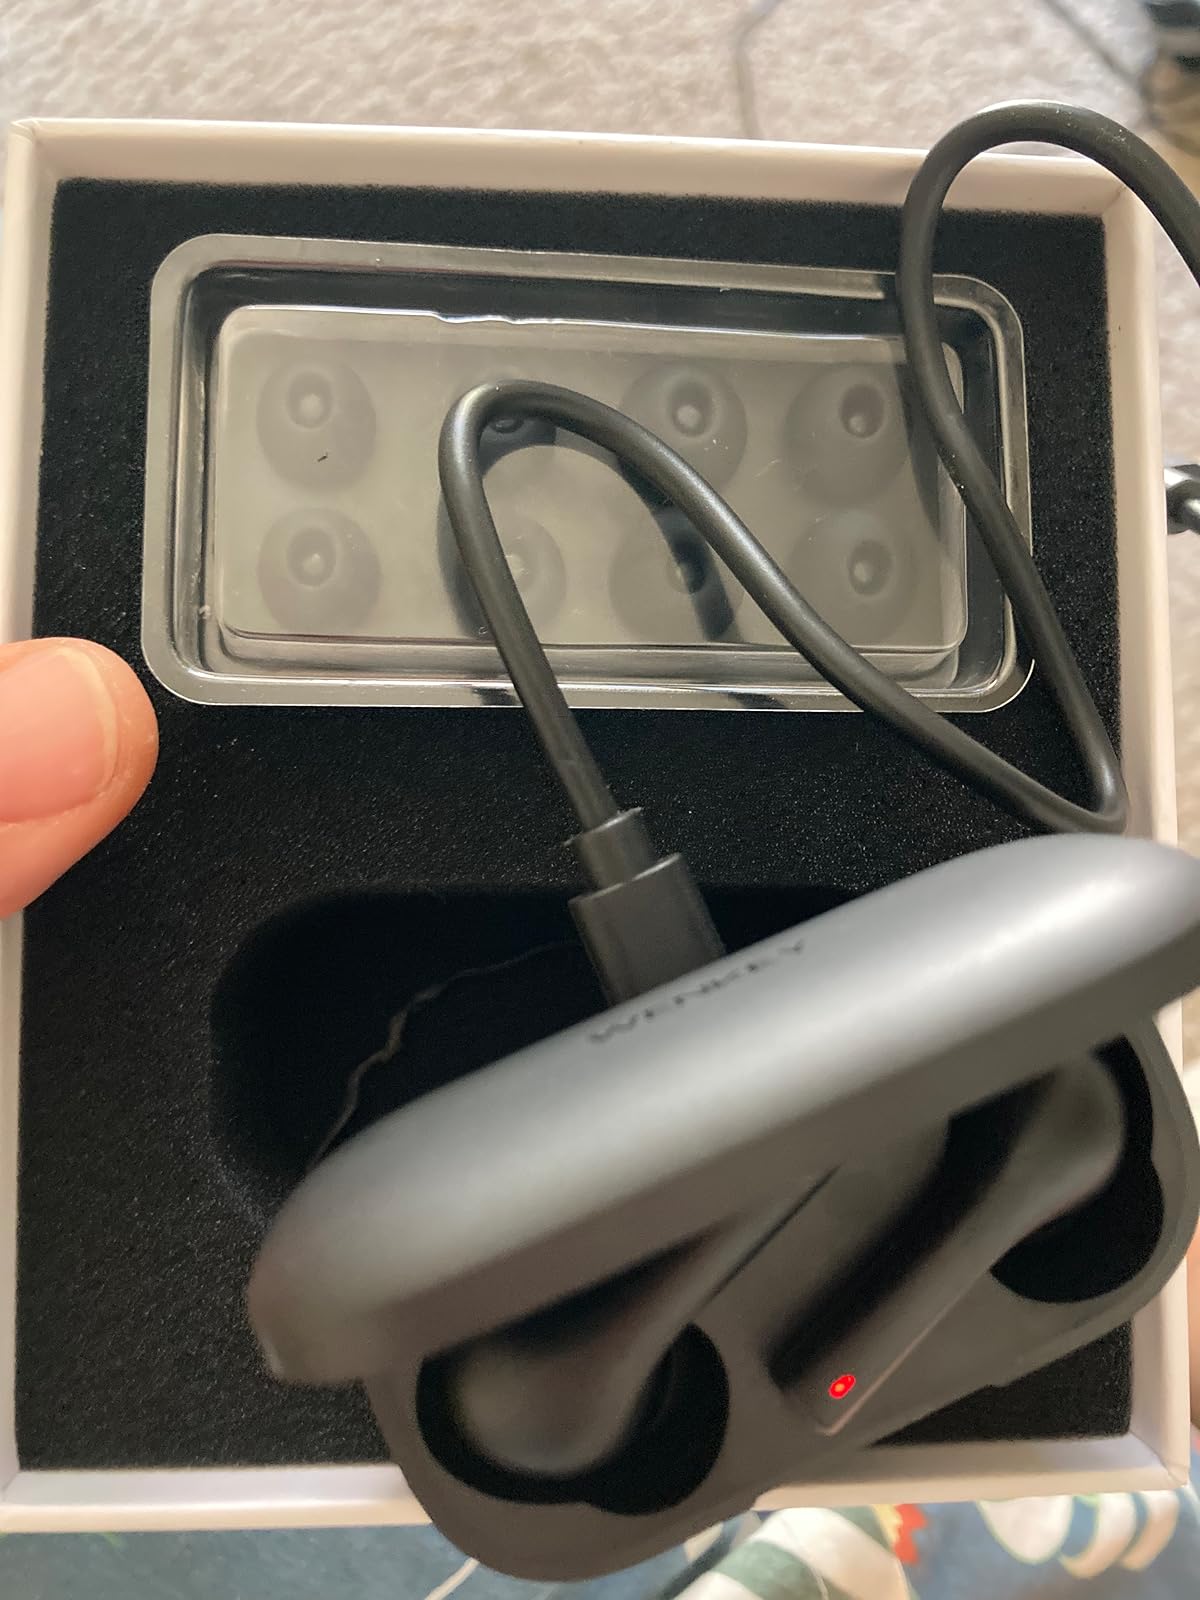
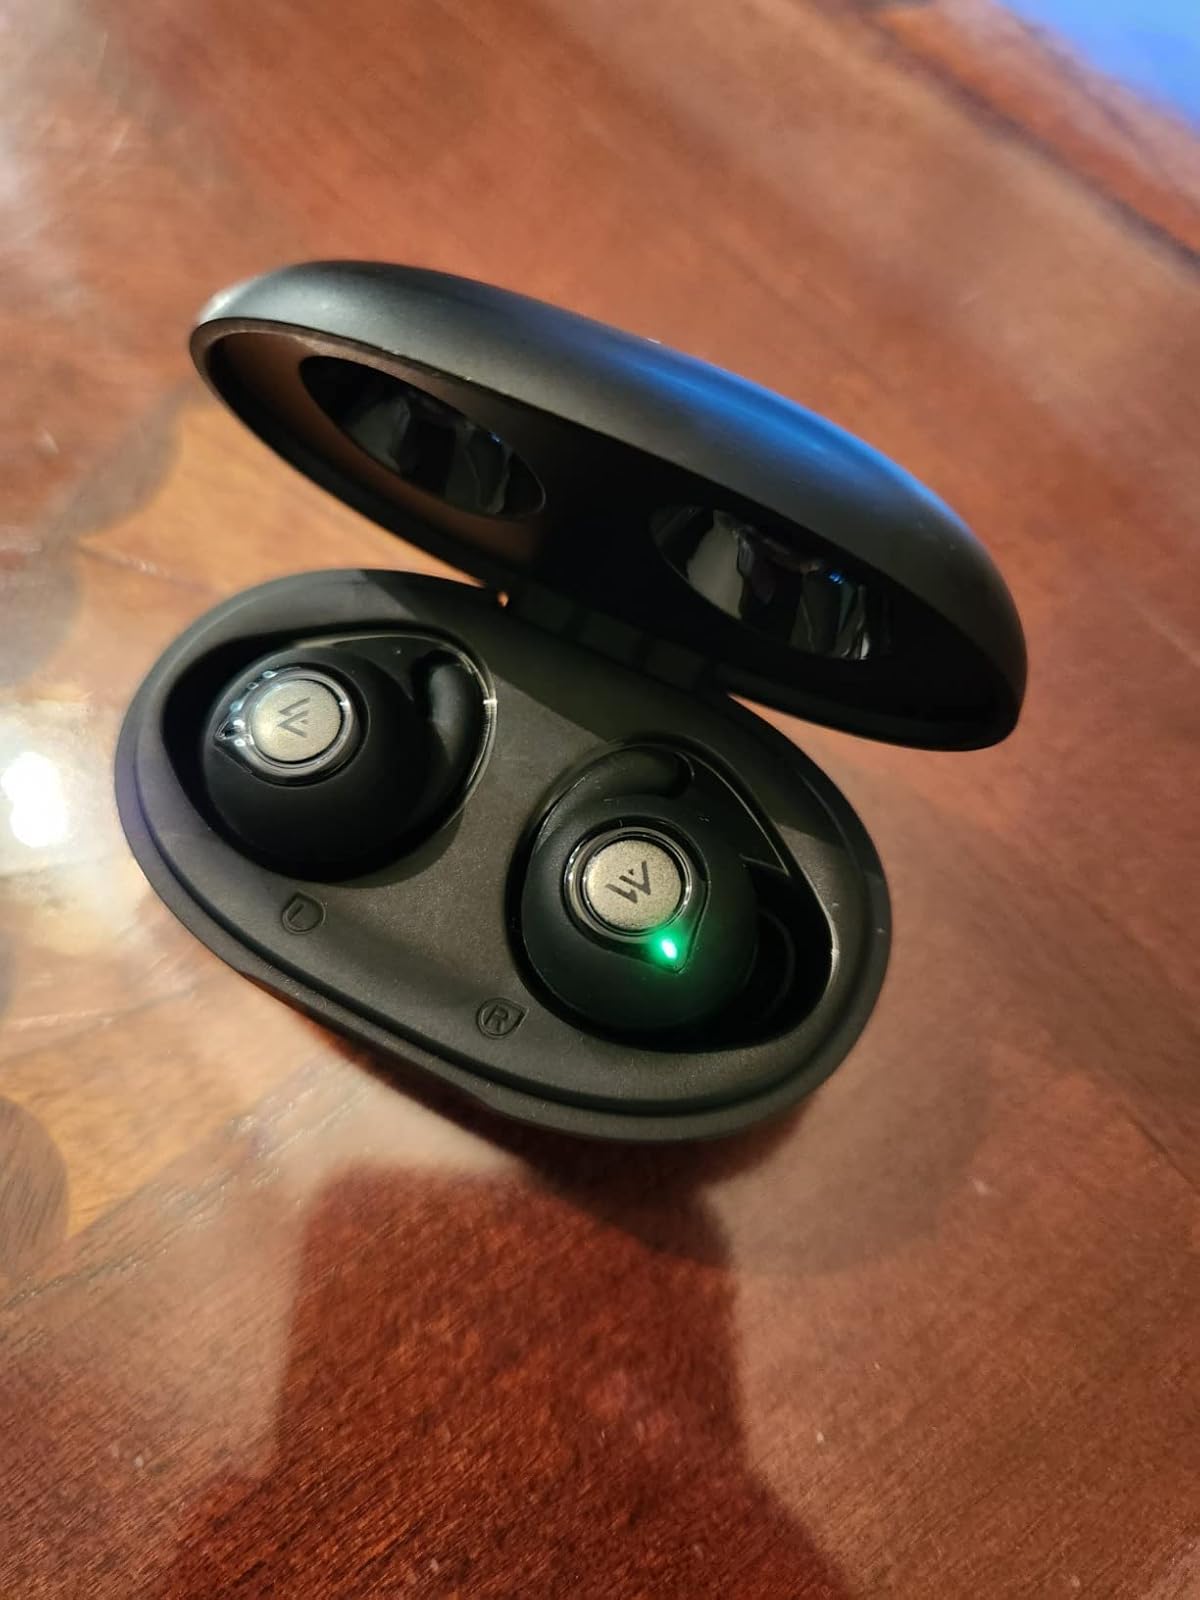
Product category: earbuds
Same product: no